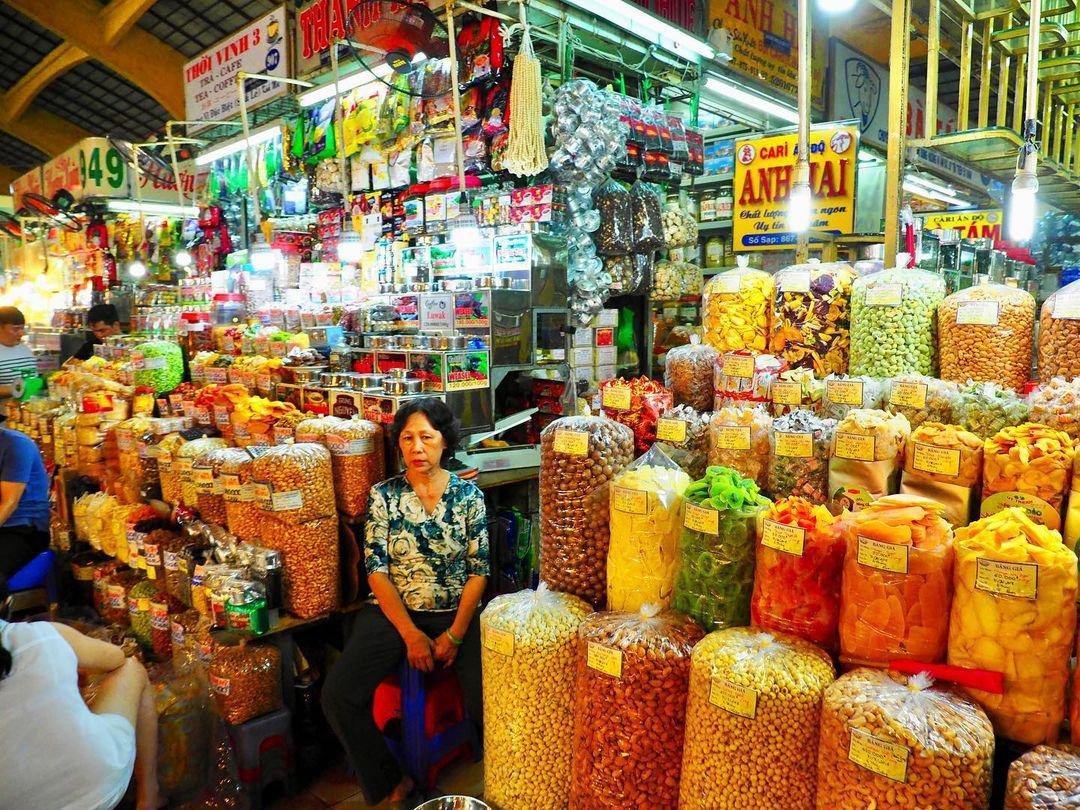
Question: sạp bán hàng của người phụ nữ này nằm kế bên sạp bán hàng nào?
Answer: kế bên sạp bán hàng thời vinh 3